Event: Typhoon Ruby
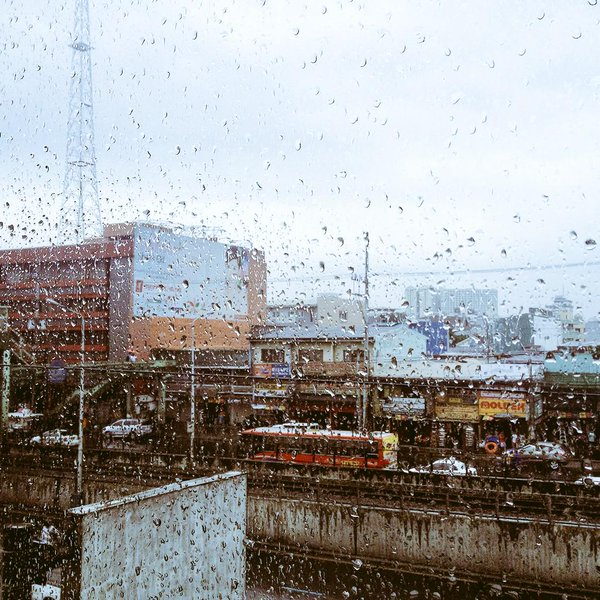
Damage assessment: no_damage